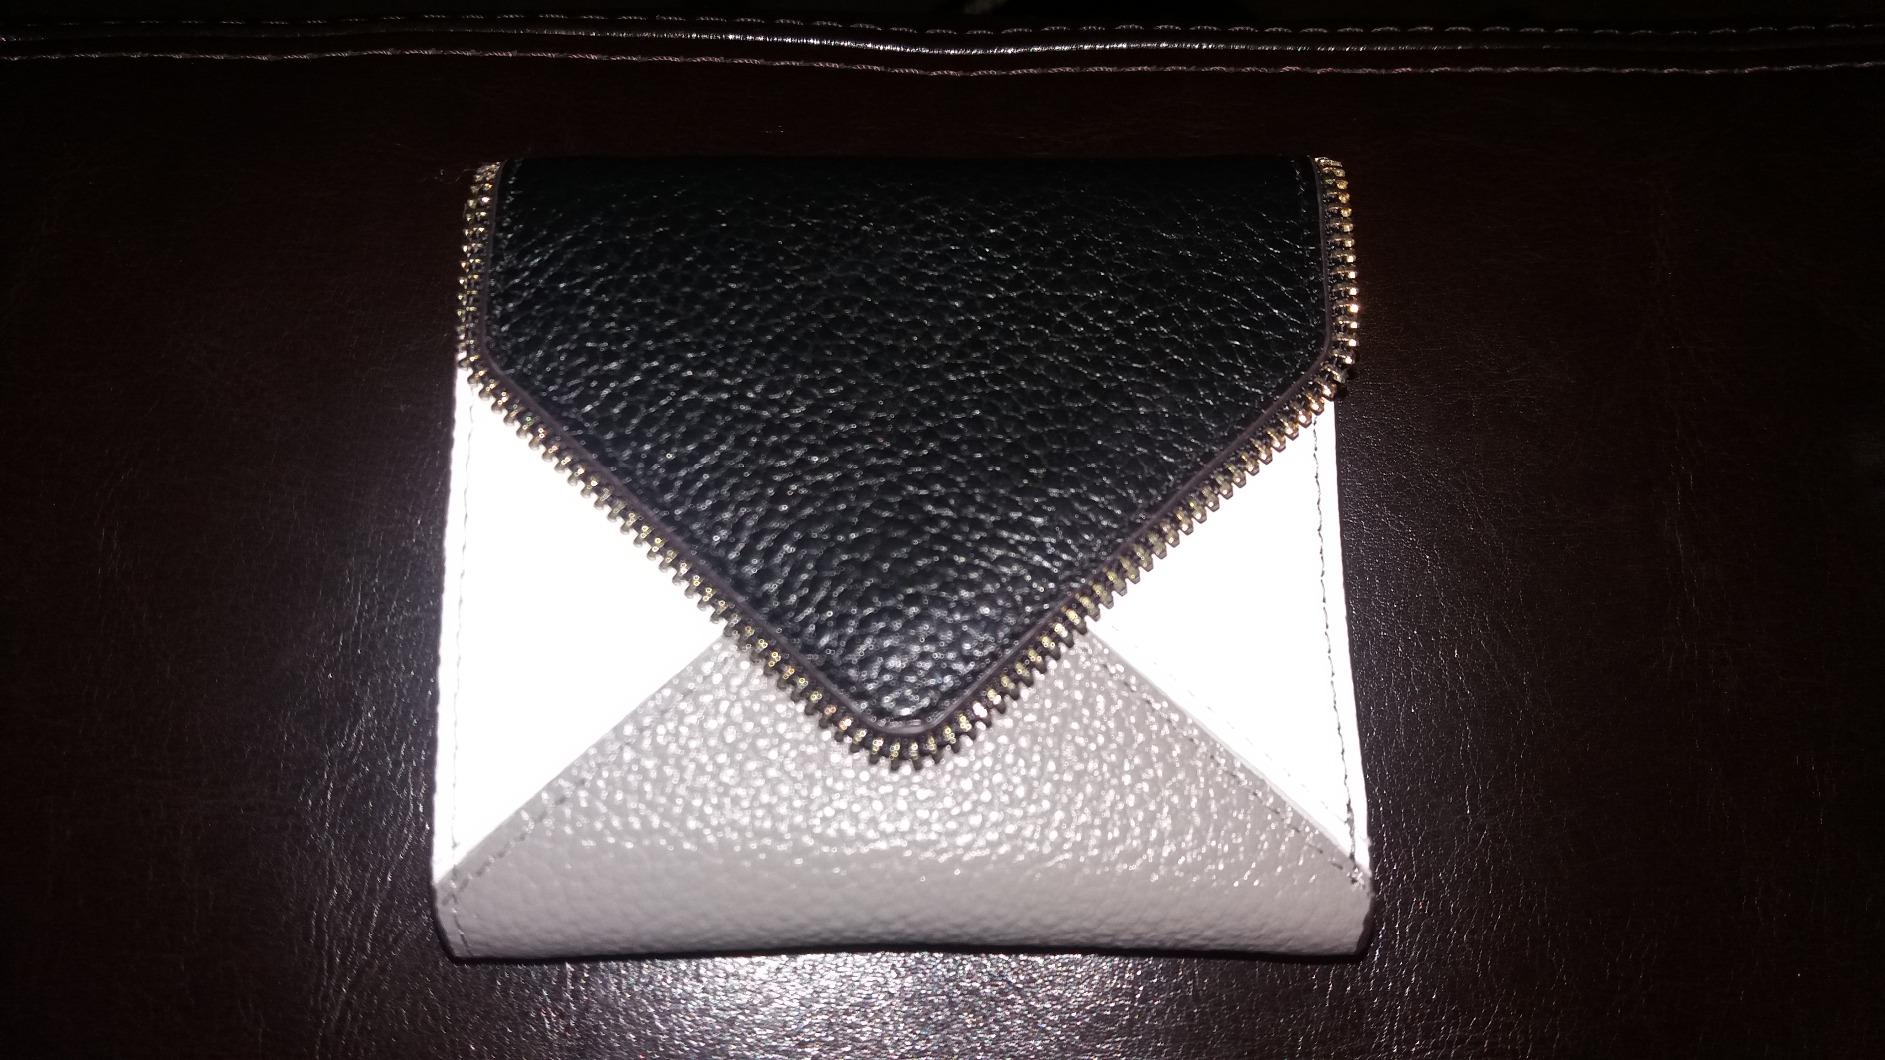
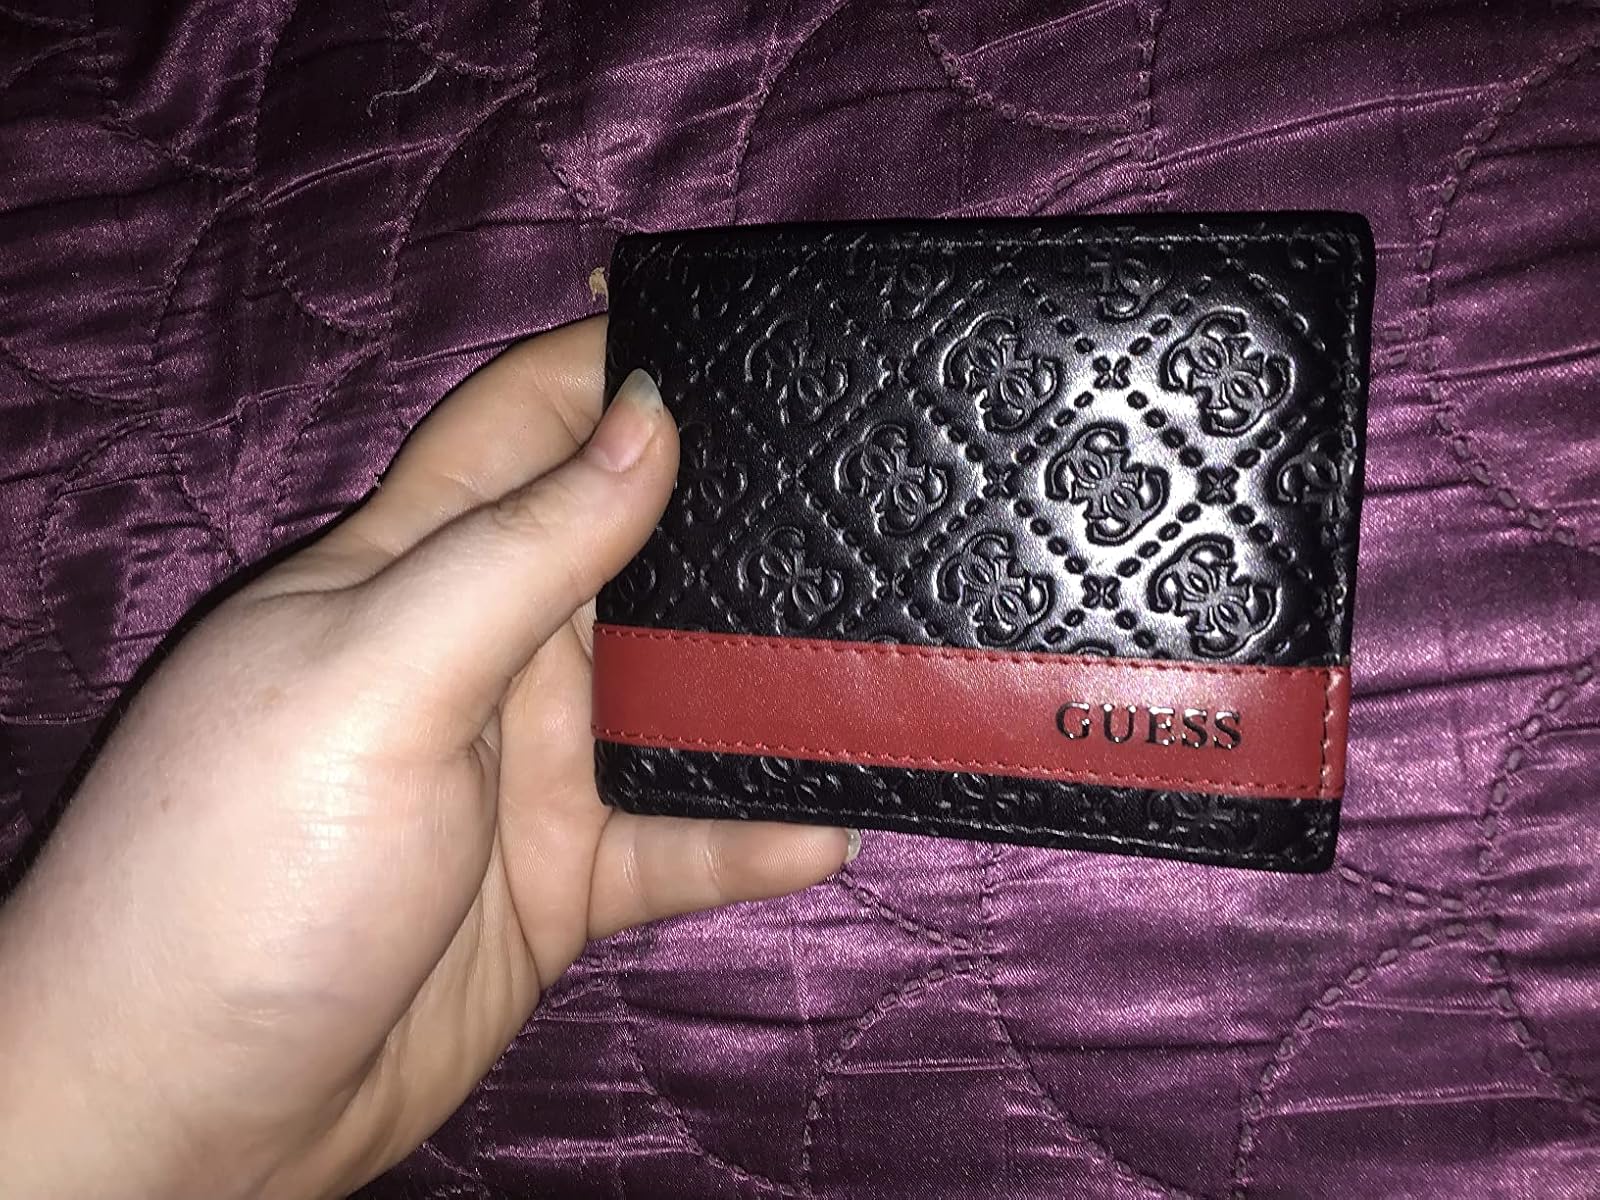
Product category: accessories_wallet
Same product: no